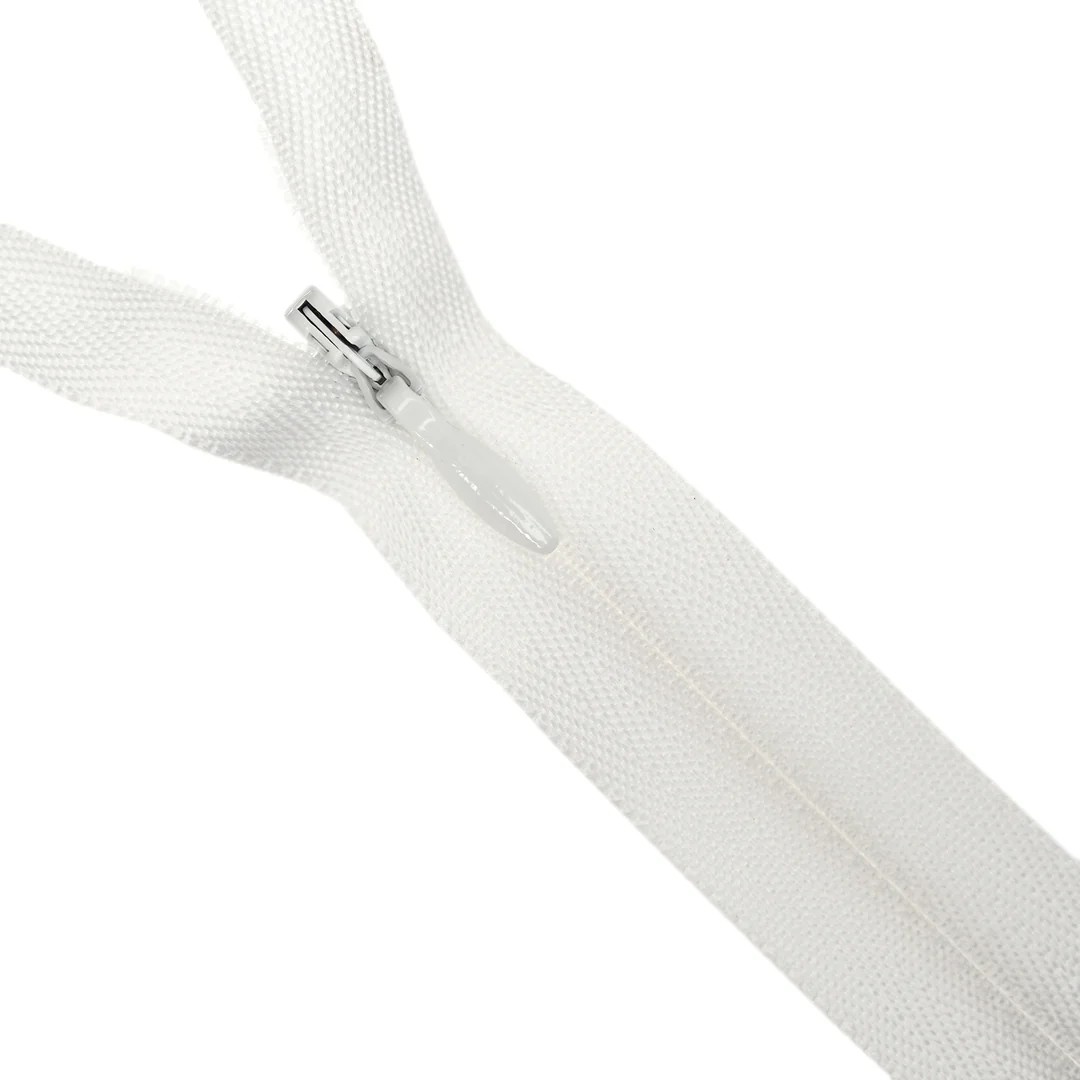
ZIP INVISIBLE MED DUTY 60CM 030
.csAD8CEAB{12pt;font-weight:normal;color:#000000;font-style:normal;Arial;} .cs3388614{text-align:left;margin:0pt 0pt 10pt 0pt;line-height:1.15;text-indent:0pt} .cs95B300B{11pt;font-weight:normal;color:#000000;font-style:normal;Calibri;} Medium-duty invisible zips offer a discreet and concealed zipper while enabling a secure closure. Medium coil size and heavy poly cotton tape provide firm and durable functionality which is well-suited to formal-wear, bridal and corsetry as well as homewares and bags. Features a medium teardrop slider pull in colour-matched hue. Â
Brand: Needleworx Mackay
Category: Arts & Entertainment > Hobbies & Creative Arts > Arts & Crafts > Art & Crafting Materials > Craft Fasteners & Closures > Zippers > Reversible Zippers